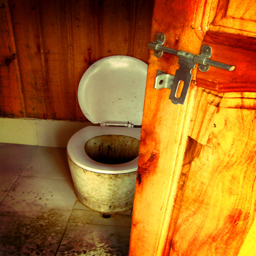
A very dirty bathroom area showing a filthy toilet.
A white and filthy toilet behind a wooden door.
A dirty bathroom with an even dirtier toilet.
A view of a dirty restroom toilet through a wooden door.
A dirty toilet visible through an open door.